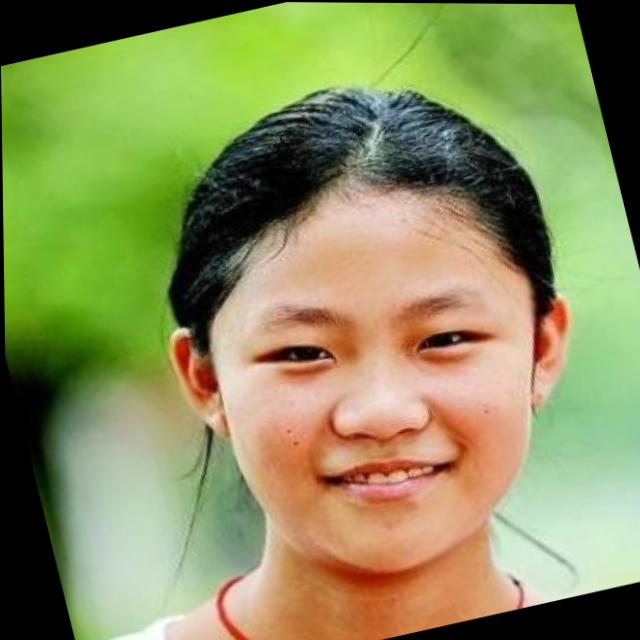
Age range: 0-12